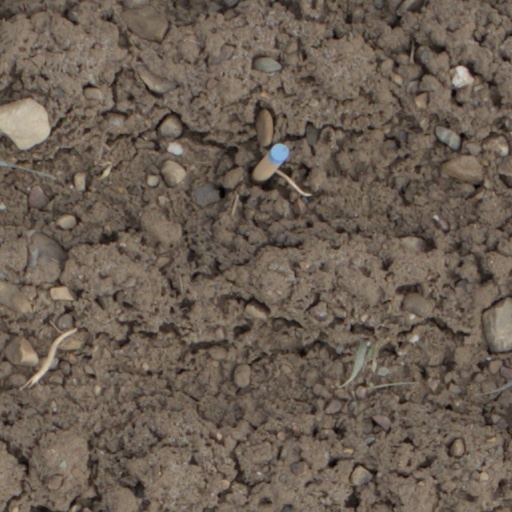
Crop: wheat